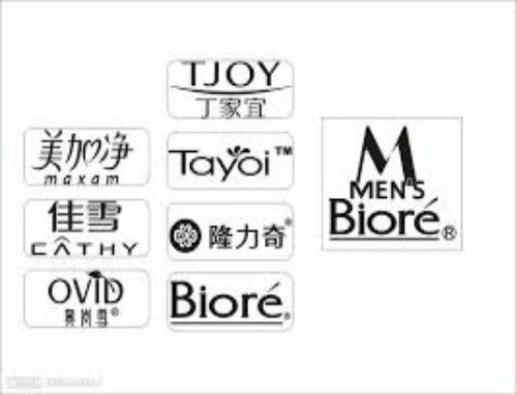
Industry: Necessities